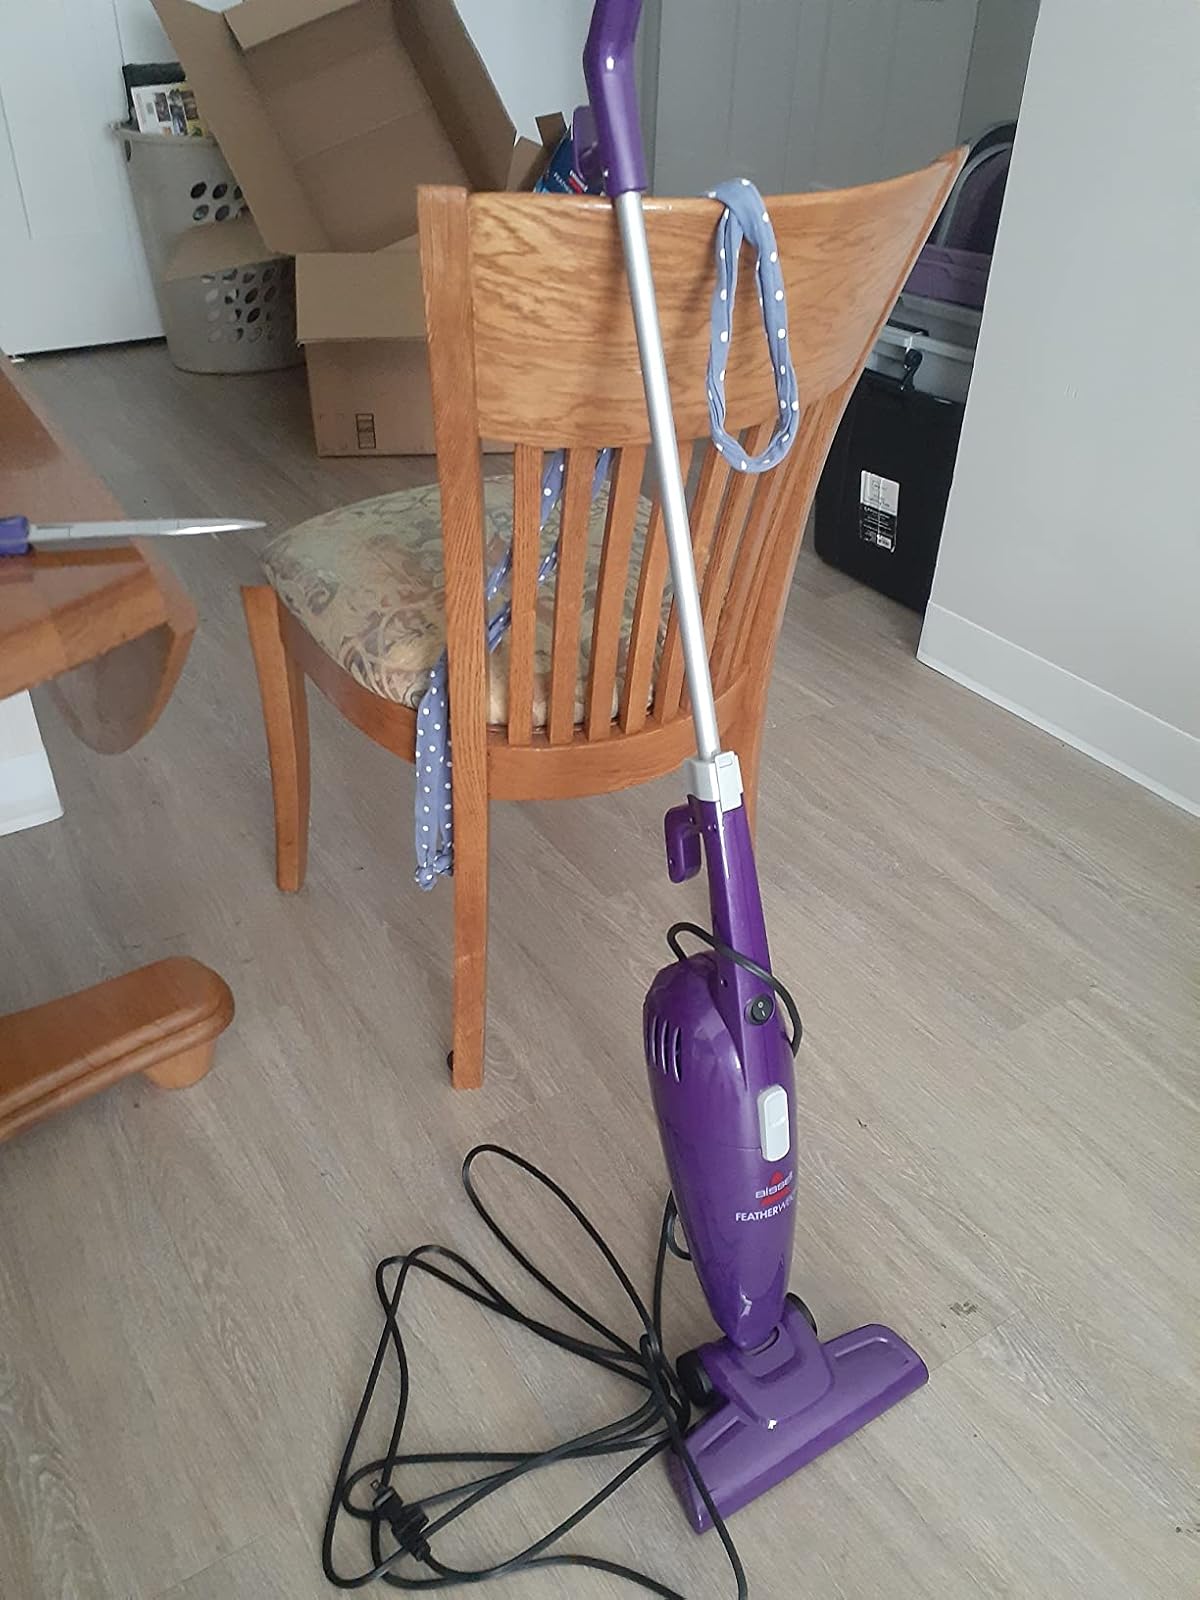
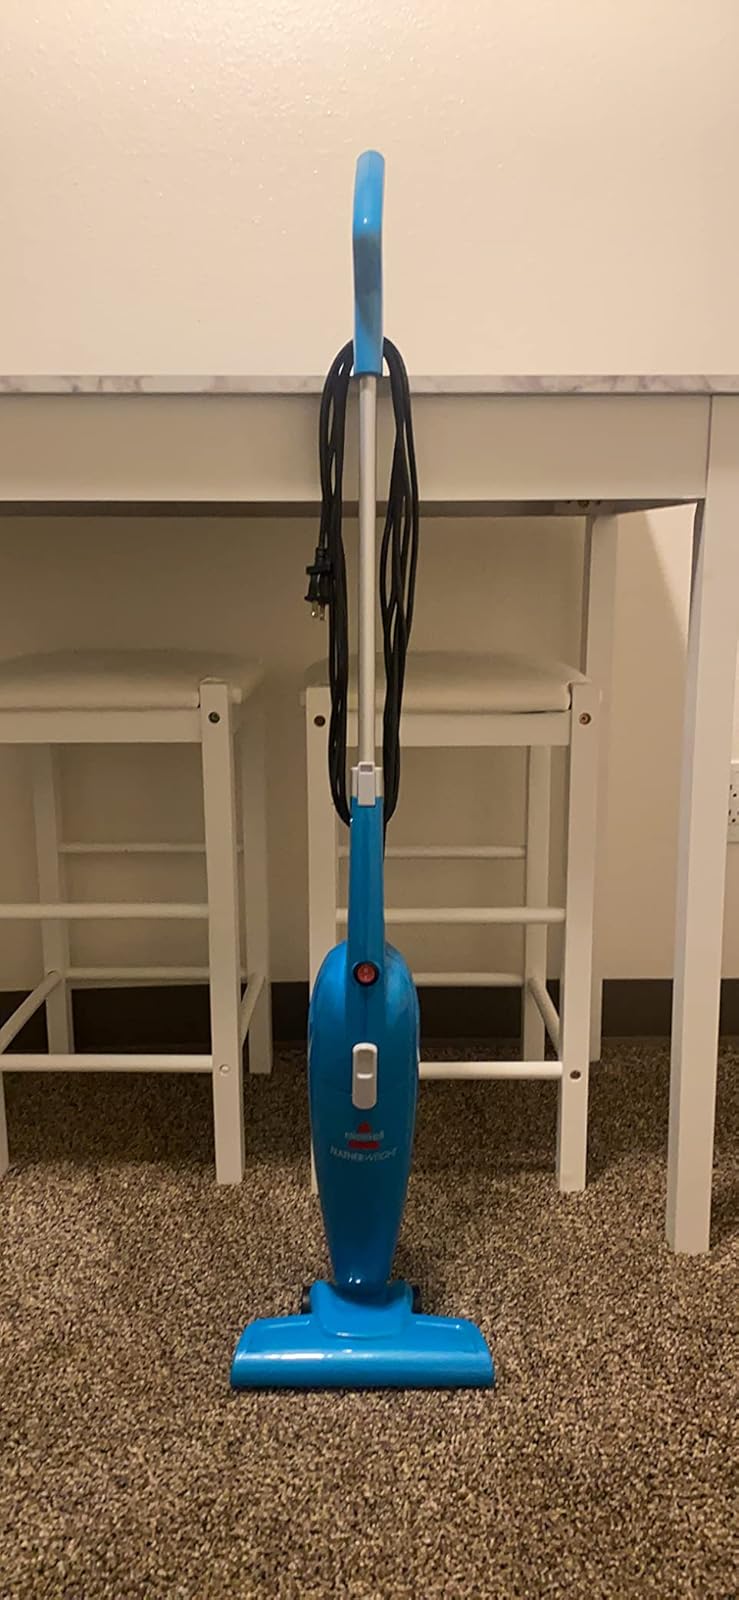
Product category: items_vacuum
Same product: no